Goecha La

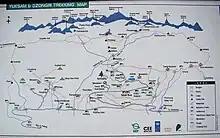
Trekking map at Yuksom with Goecha La Trek

Goecha La (el. 4940 mt or 16,207 ft) is a high mountain pass in Gyalshing district, Sikkim, India in the Himalaya range.